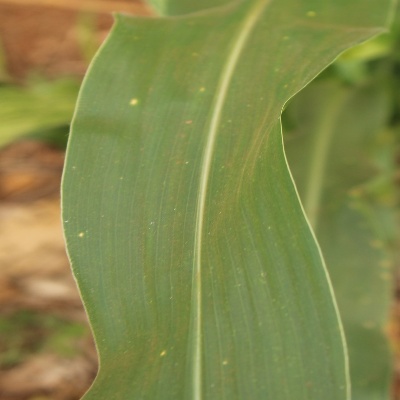
Crop: Maize
Condition: leaf spot